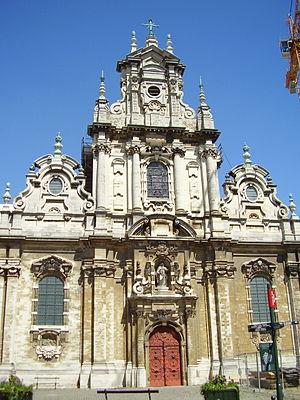
Cet article recense le patrimoine immobilier protégé à Bruxelles-ville. Le patrimoine immobilier protégé fait partie du patrimoine culturel en Belgique.